STS-60

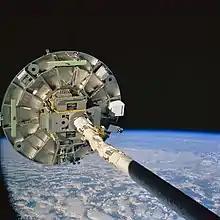
The Wake Shield Facility grappled by the Canadarm.

Wake Shield Facility deployment was also canceled on February 6, 1994, during its orbit 53 opportunity at 17:25 UTC, WSF and flight controllers worked on problems with the Pitch and Roll sensors on WSF's Attitude, Direction and Control system. Astronaut Jan Davis moved the wrist joint on the Remote Manipulator System (RMS) arm (Canadarm) to try to point WSF's Horizon Sensor into the Sun in an attempt to warm up the sensor's electronics package. The last deployment opportunity for on February 6, 1994, was a 50-minute window beginning at 19:23 UTC on orbit 54 but WSF was not ready. It was left mounted on the Canadarm during the crew sleep period while ground controllers considered their options. On its perch at the end of the RMS over night, WSF was able to grow 2 Gallium Arsenide (GaAs) thin films. The next deployment opportunity on February 7, 1994, would have been during orbit 67 but payload controllers and flight controllers determined that there would be insufficient time to safely develop contingency procedures in the event that WSF was unable to maintain stable attitude control without the use of its Horizon Sensor. It was decided that for the remainder of the mission, all WSF operations would take place at the end of the Canadarm and there would be no WSF free-flying operations on the mission.